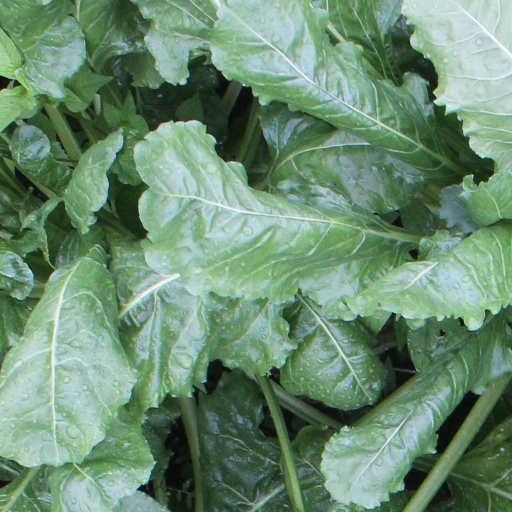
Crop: sugar beet